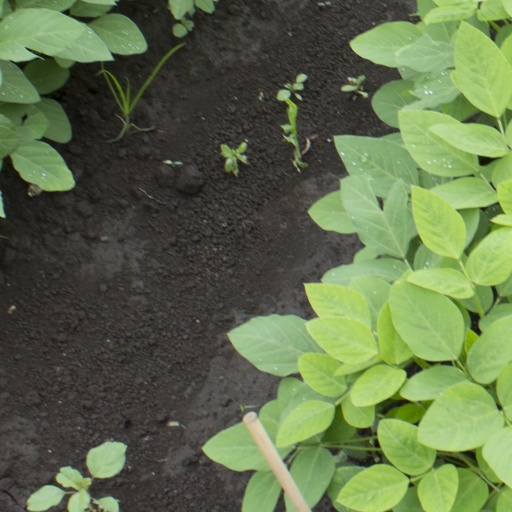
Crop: soybean